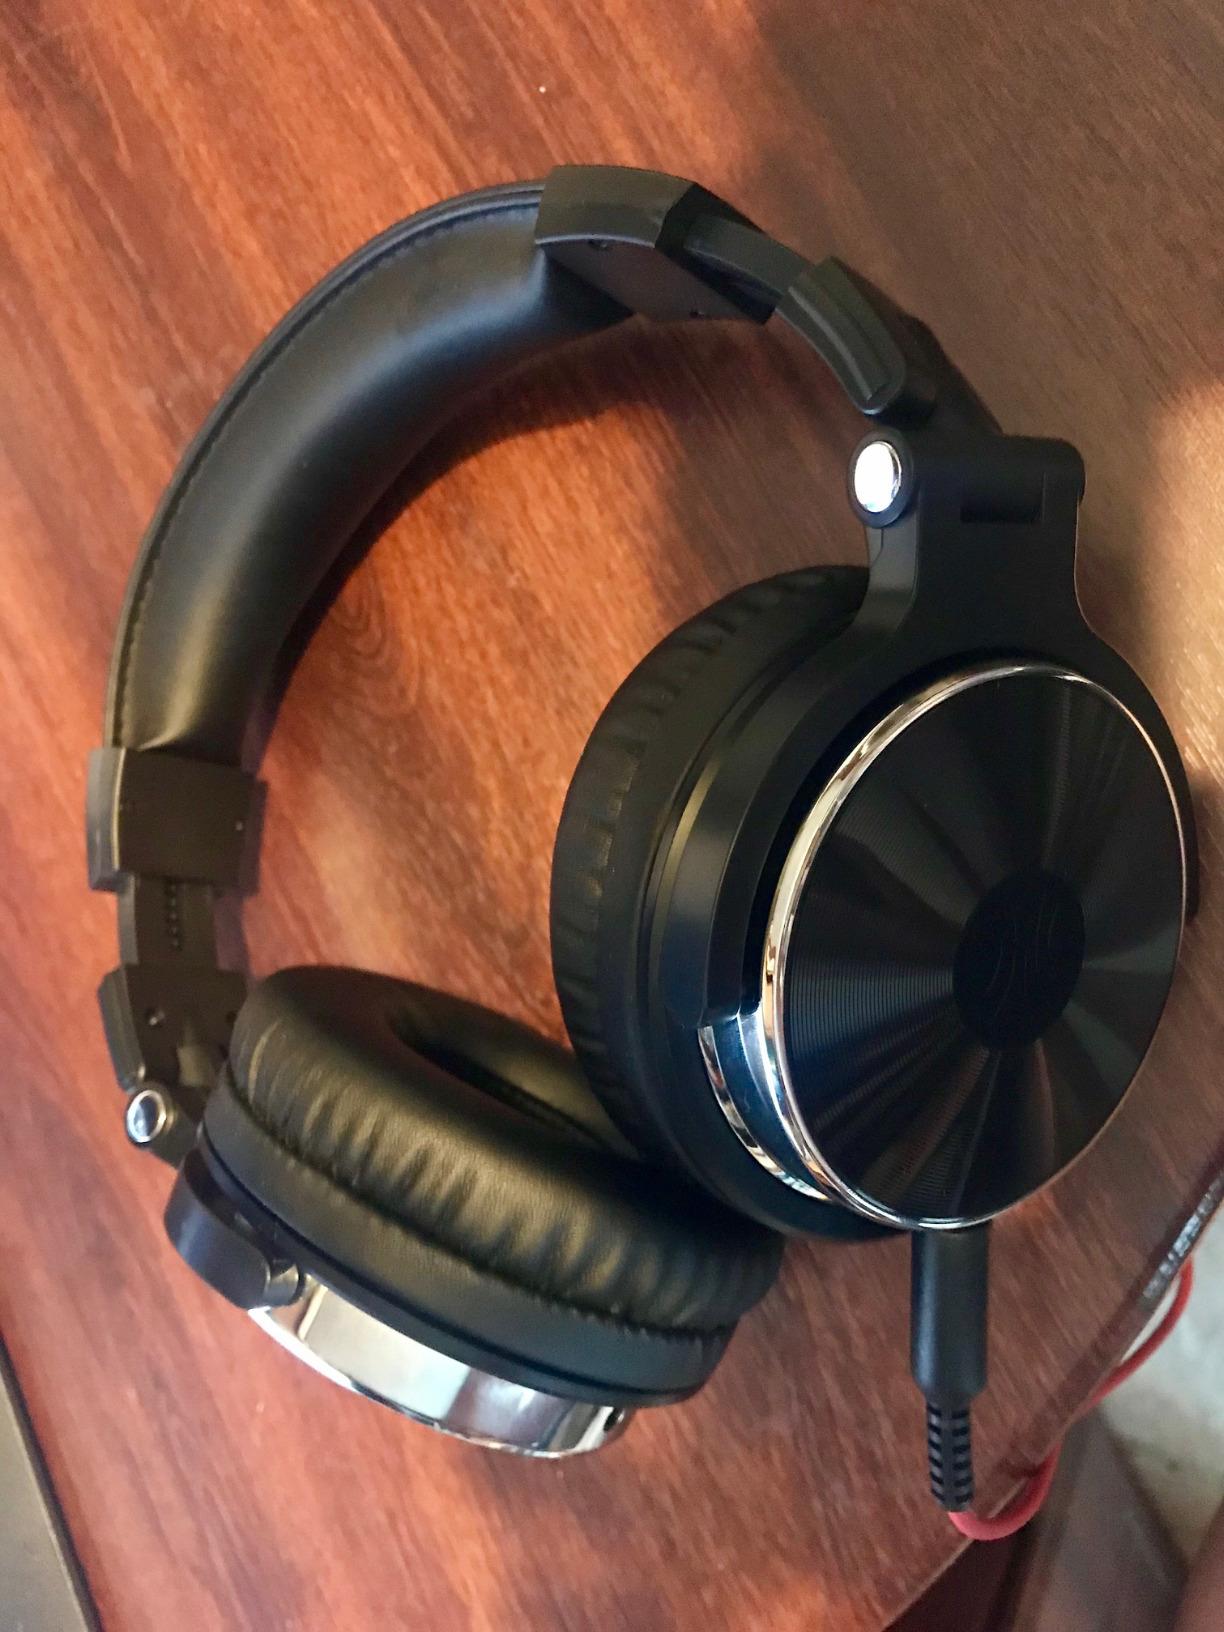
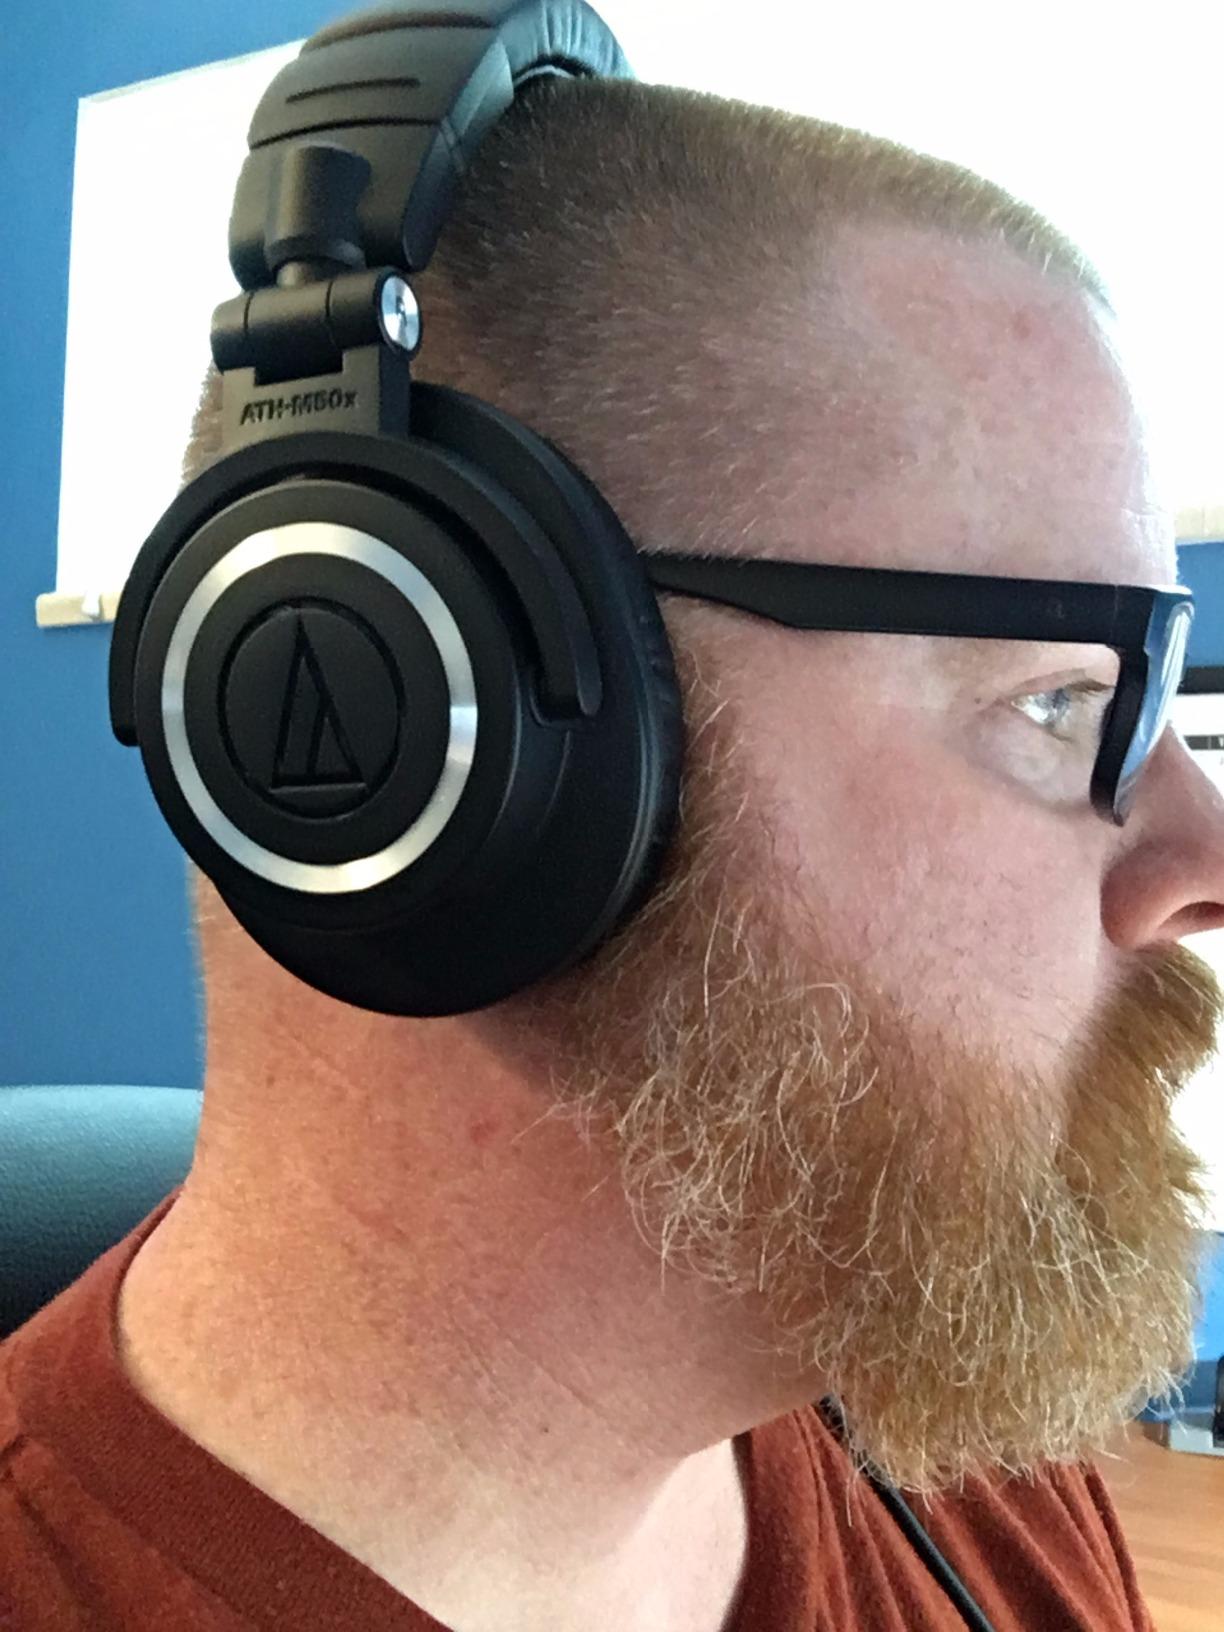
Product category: headphones
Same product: no